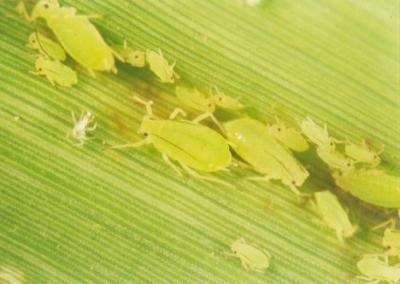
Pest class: greenbug